Astyanax bransfordii

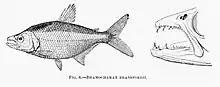
1907 illustration.

When first described by ichthyologist Theodore Gill in 1877, "A. bransfordii" was called "Bramocharax bransfordii", classified in the new genus "Bramocharax"; by way of monotypy, it became the type species therein. "A. bransfordii" remained in the genus "Bramocharax" for the majority of its existence as a species. Species "Bramocharax elongatus", described by Seth Eugene Meek in 1907, was synonymized with then-"Bramocharax bransfordii" by ichthyologist Donn Eric Rosen in 1970. Other species that once belonged to "Bramocharax" include "Astyanax baileyi", "Astyanax caballeroi", and "Astyanax dorioni".